Martín von Hildebrand

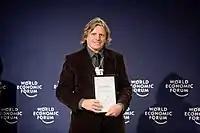
Martín von Hildebrand (Rio de Janeiro, 2009)

Dr. Martín von Hildebrand is an ethnologist and anthropologist who has led efforts to secure indigenous territorial rights and the protection of the Colombian Amazon tropical forest. He has been awarded the Right Livelihood Award, the Skoll Award for Social Entrepreneurship and The Order of the Golden Ark in recognition of his work with Fundacion Gaia Amazonas and the COAMA program.